Fairchild Republic A-10 Thunderbolt II

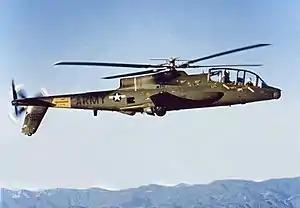
The Lockheed AH-56 Cheyenne appeared to offer the possibility of handing much of the tactical air-to-ground role to the U.S. Army.

The development of conventionally armed attack aircraft in the United States stagnated after World War II, as design efforts for tactical aircraft focused on the delivery of nuclear weapons using high-speed designs such as the McDonnell F-101 Voodoo and Republic F-105 Thunderchief. As the U.S. military entered the Vietnam War, its main ground-attack aircraft was the Korean War-era Douglas A-1 Skyraider. A capable aircraft for its era, with a relatively large payload and long loiter time, the propeller-driven design had become relatively slow, vulnerable, particularly to ground fire, and incapable of providing adequate firepower. The U.S. Air Force and Navy lost some 266 A-1s in action in Vietnam, largely from small-arms fire.